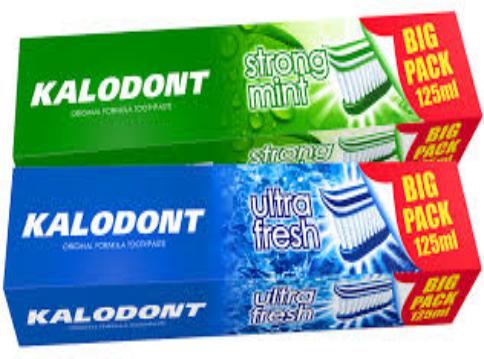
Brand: Kalodont
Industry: Necessities